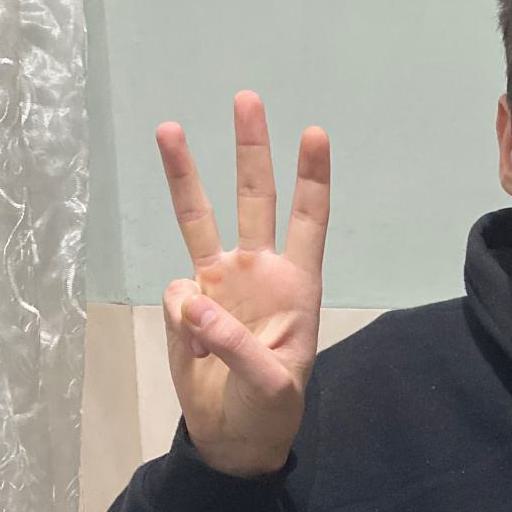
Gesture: three